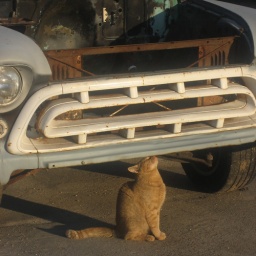
I am not a cat person but thought I should capture this cat trying rub up against this old truck.